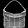
Label: Bag